Dassault Mirage 2000

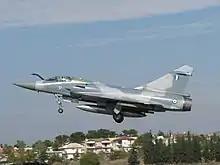
Hellenic Air Force Mirage 2000-5

In July 1985, Greece signed a contract for 40 Mirage 2000s: 36 single-seat aircraft and 4 two-seat trainers. The order came as part of a larger defence acquisition programme that saw the country, for political reasons, proceed with an order for the F-16. The $1.38 billion Mirage contract also consisted of weapons and equipment, as well as industrial offsets that permitted HAI to produce the M53-P2 engines. The first aircraft were delivered in June 1988 and the last, by the end of 1989. They featured an "ICMS Mk. 1" defensive countermeasures suite (DCS), an updated version of the standard Mirage 2000C DCS, characterised by two small antennas near the top of the tailfin. Initially armed with R.550 Matra Magic-2 missiles. During the "Talos" modernisation project of the 1990s, carried out by Hellenic Aerospace Industry and supervised by Dassault and Thompson-CSF, the aircraft received: a vastly improved RDM-3 radar set; the ICMS 1 DCS; the ability to carry the Super-530D medium-range missile and the AM39 Exocet Block II anti-ship missile. After "Talos", the aircraft were renamed Mirage-2000EGM/BGM.